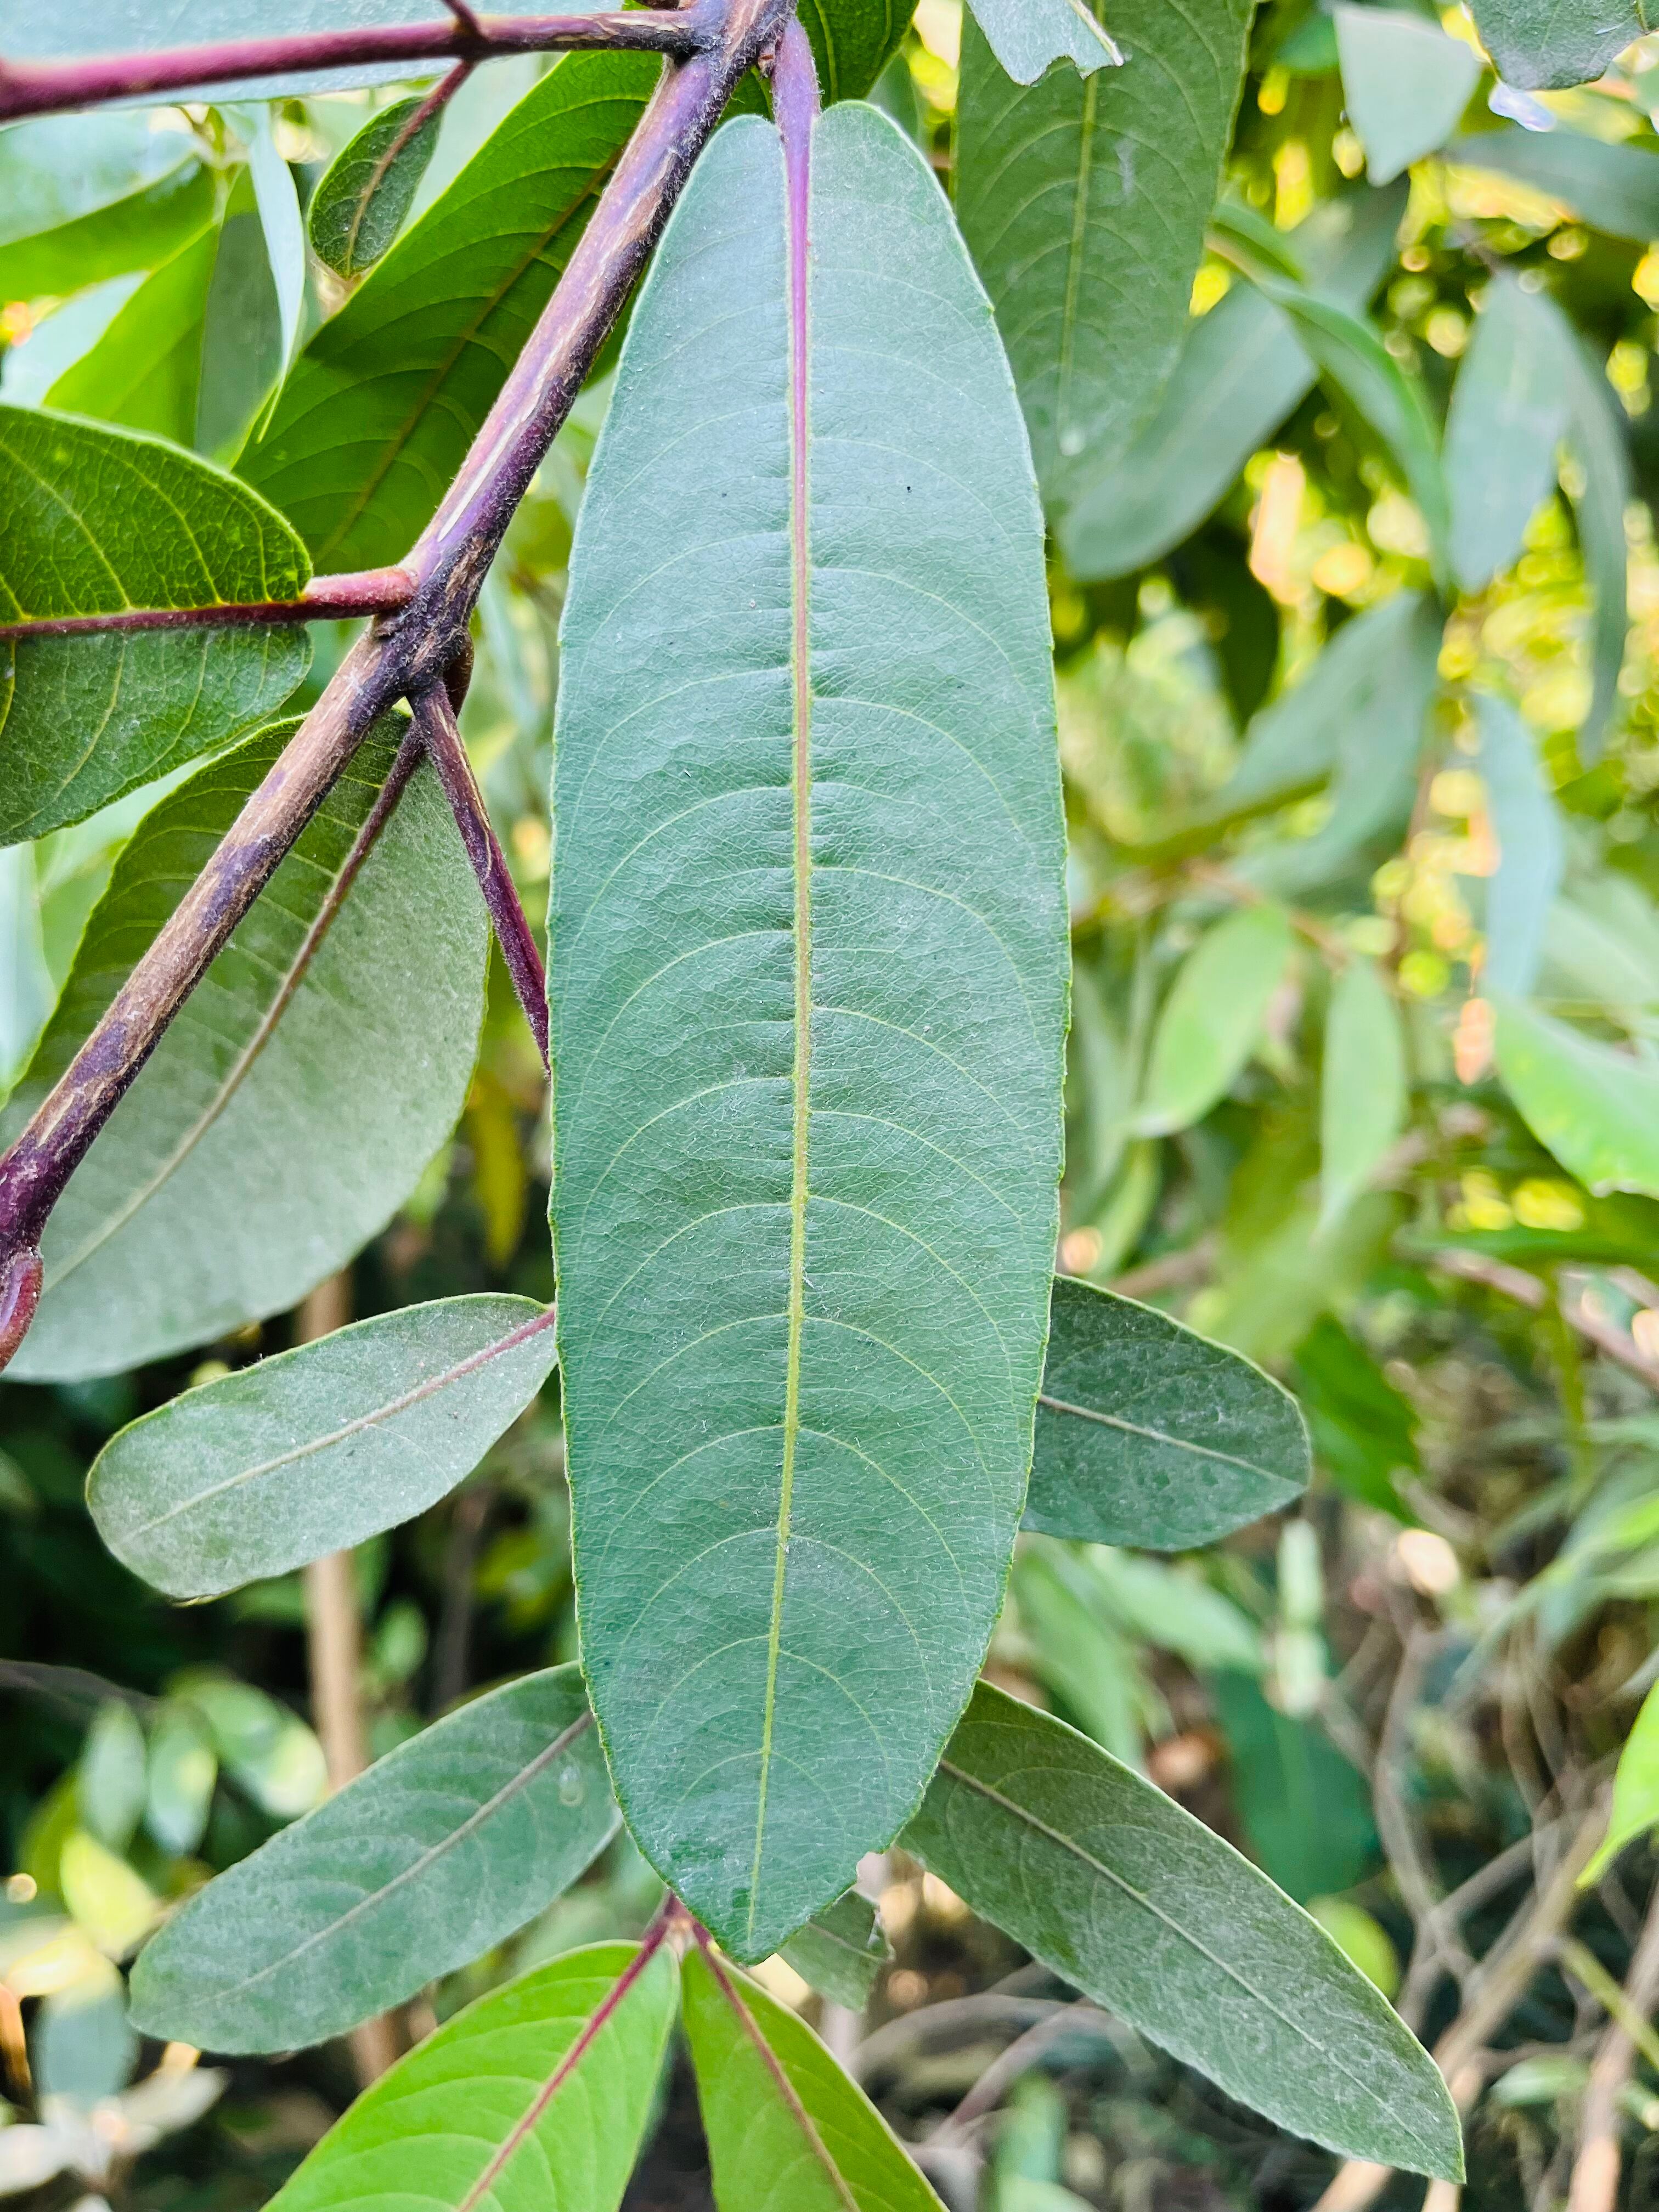
Plant species: terminalia-arjuna